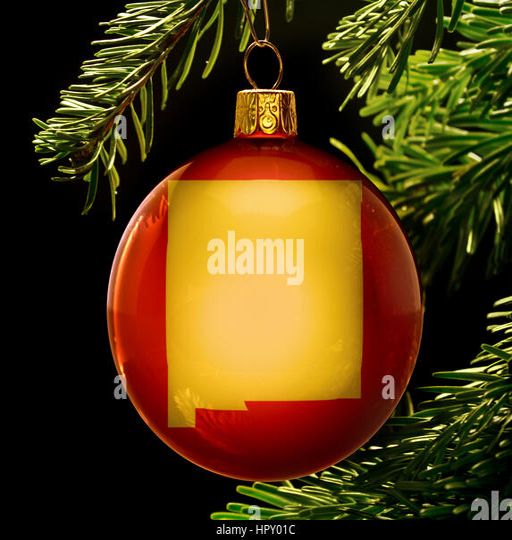
a red bauble with the golden shape hanging on a christmas tree isolated on black .